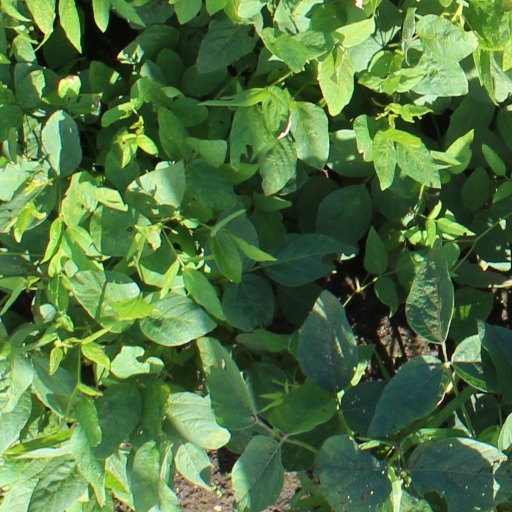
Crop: soybean